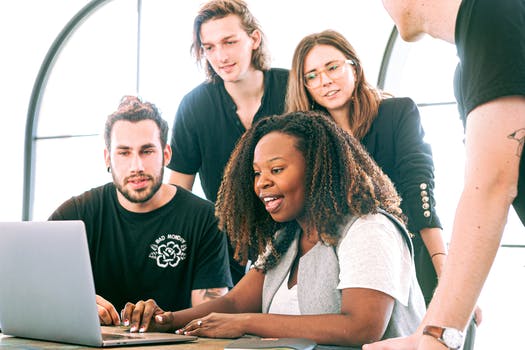
Label: No Watermark